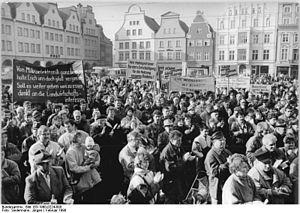
La chute des régimes communistes en Europe désigne l’effondrement entre 1988 et 1991 des régimes communistes dans les sept États d'Europe centrale et orientale que Staline avait installés dans les années 1944 à 1949, officiellement afin de « se constituer un glacis protecteur » à la frontière occidentale de l'URSS, censée être « menacée par l'impérialisme capitaliste ». Devenus des États satellites de l'URSS, ces pays ont adopté, à peu de nuances près, le modèle politique et économique dicté par Moscou. Ils étaient liés à l'URSS par des traités bilatéraux d'amitié et de coopération et par une alliance multilatérale militaire, le pacte de Varsovie, et économique, le Conseil d'assistance économique mutuelle.